Henry M. Jackson

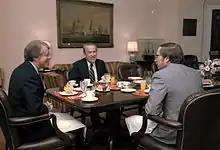
Jackson with Jimmy Carter

Jackson led the opposition within the Democratic Party against the SALT II treaty. For decades, Democrats who support a strong international presence for the United States have been called "Scoop Jackson Democrats," and the term was still used to describe Democrats such as Joe Lieberman and R. James Woolsey Jr by the aughts.